Millennium Peace Summit of Religious and Spiritual Leaders

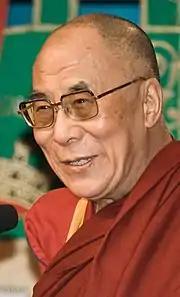
Dalai Lama

Though participants signed a Commitment to Global Peace, plans for an UN-affiliated International Advisory Council of Religion and Spiritual Leaders have not materialized.